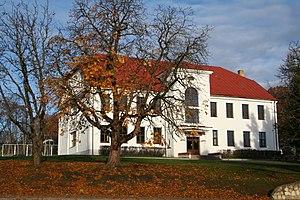
Madona est une ville dans la région de la Vidzeme en Lettonie. Jusqu'à la réforme territoriale du 2009, la commune faisait partie du Madonas rajons. Aujourd'hui, c'est le centre administratif de Madonas novads. Elle acquit le statut de la ville le 7 juin 1926. Le transport est assuré par la ligne du chemin de fer Pļaviņas—Gulbene inaugurée en 1903. Ici commençait également le tronçon Madona—Lubāna qui fut fermé en 1990.